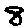
Label: 8